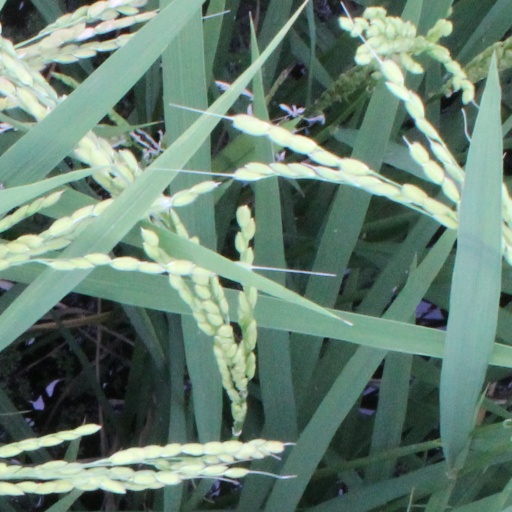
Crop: rice